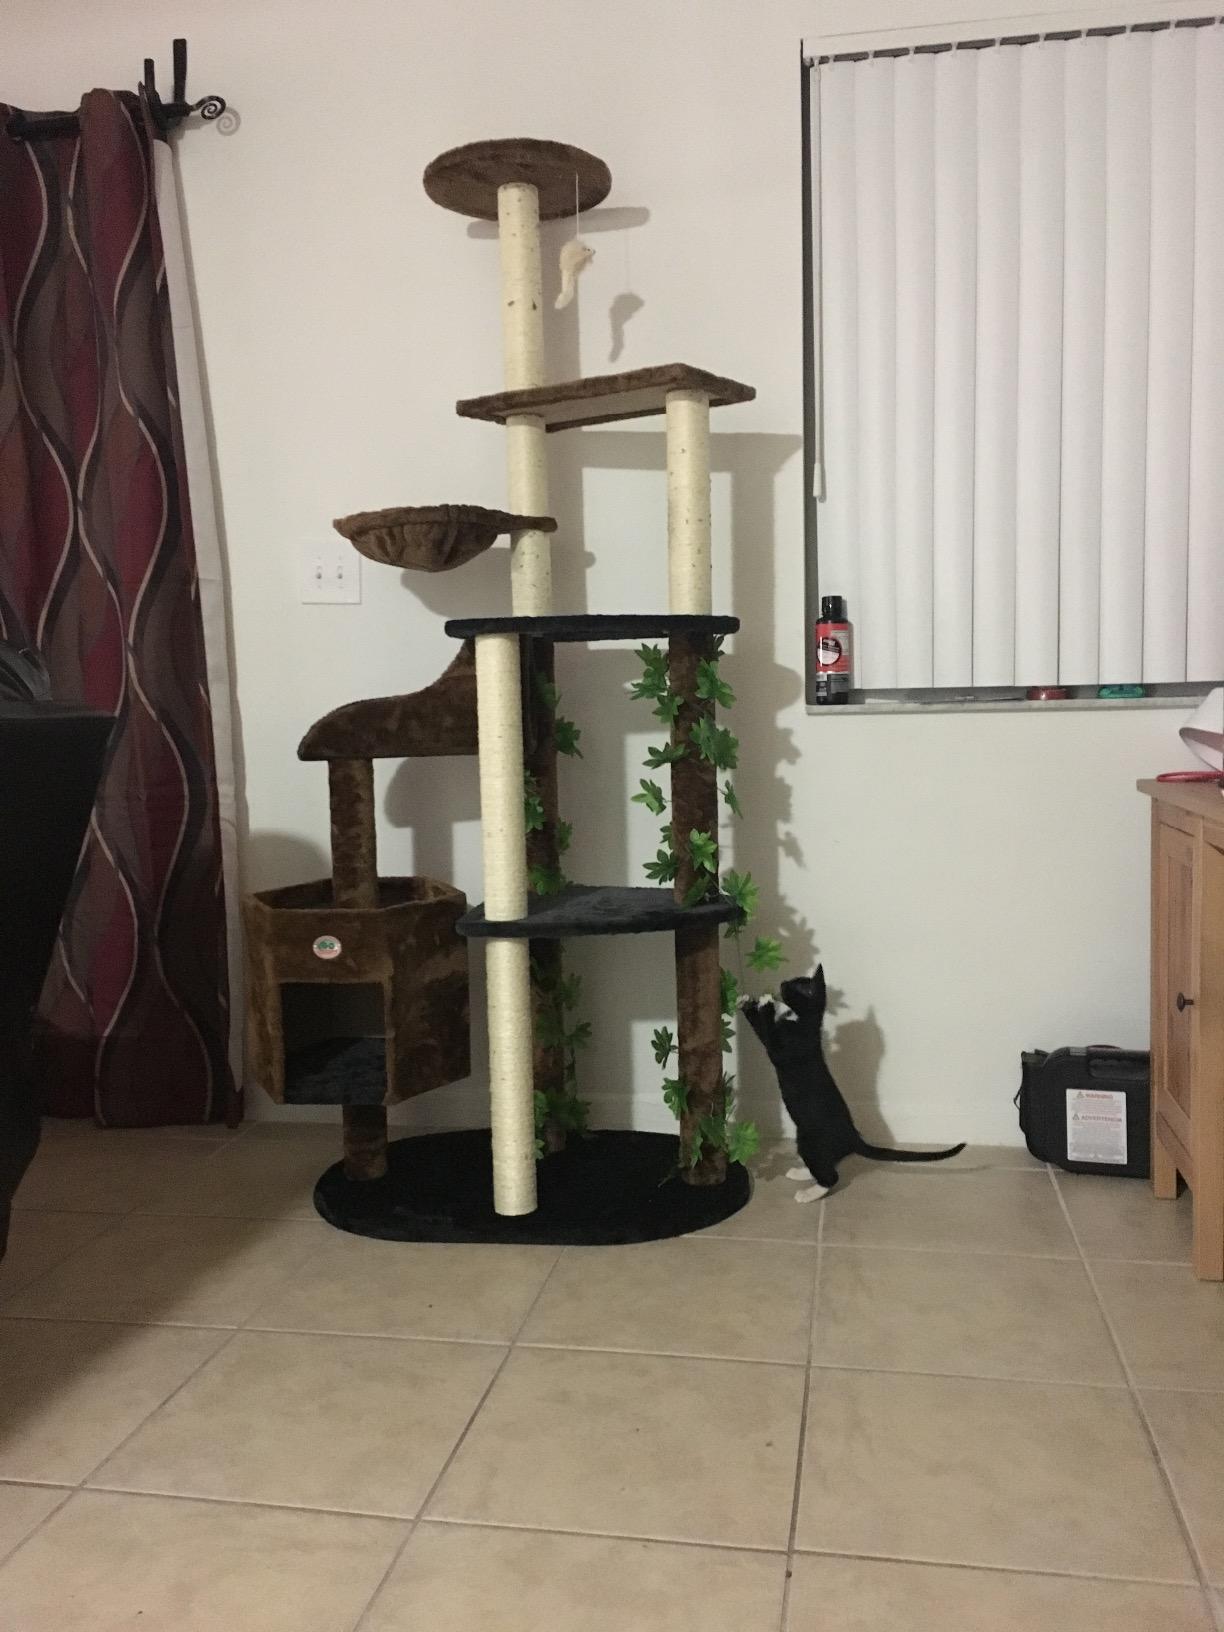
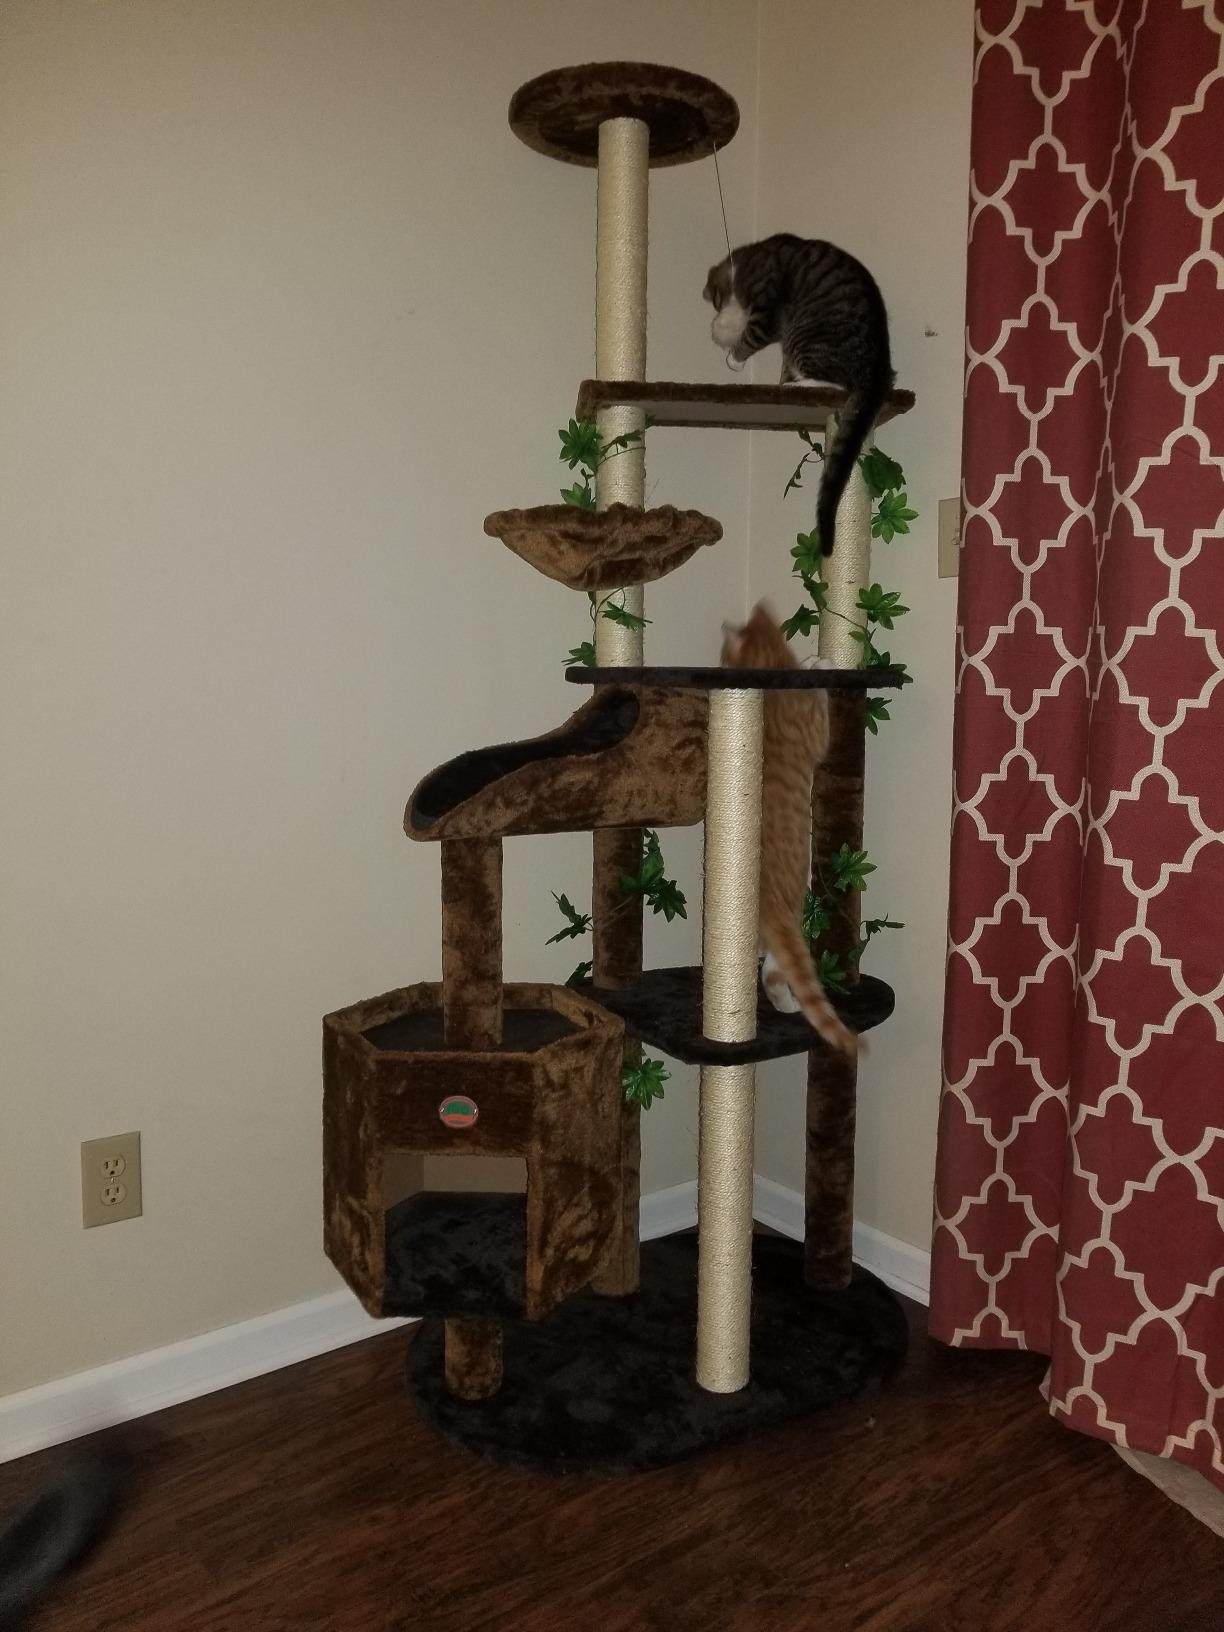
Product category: items_cat tree
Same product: yes